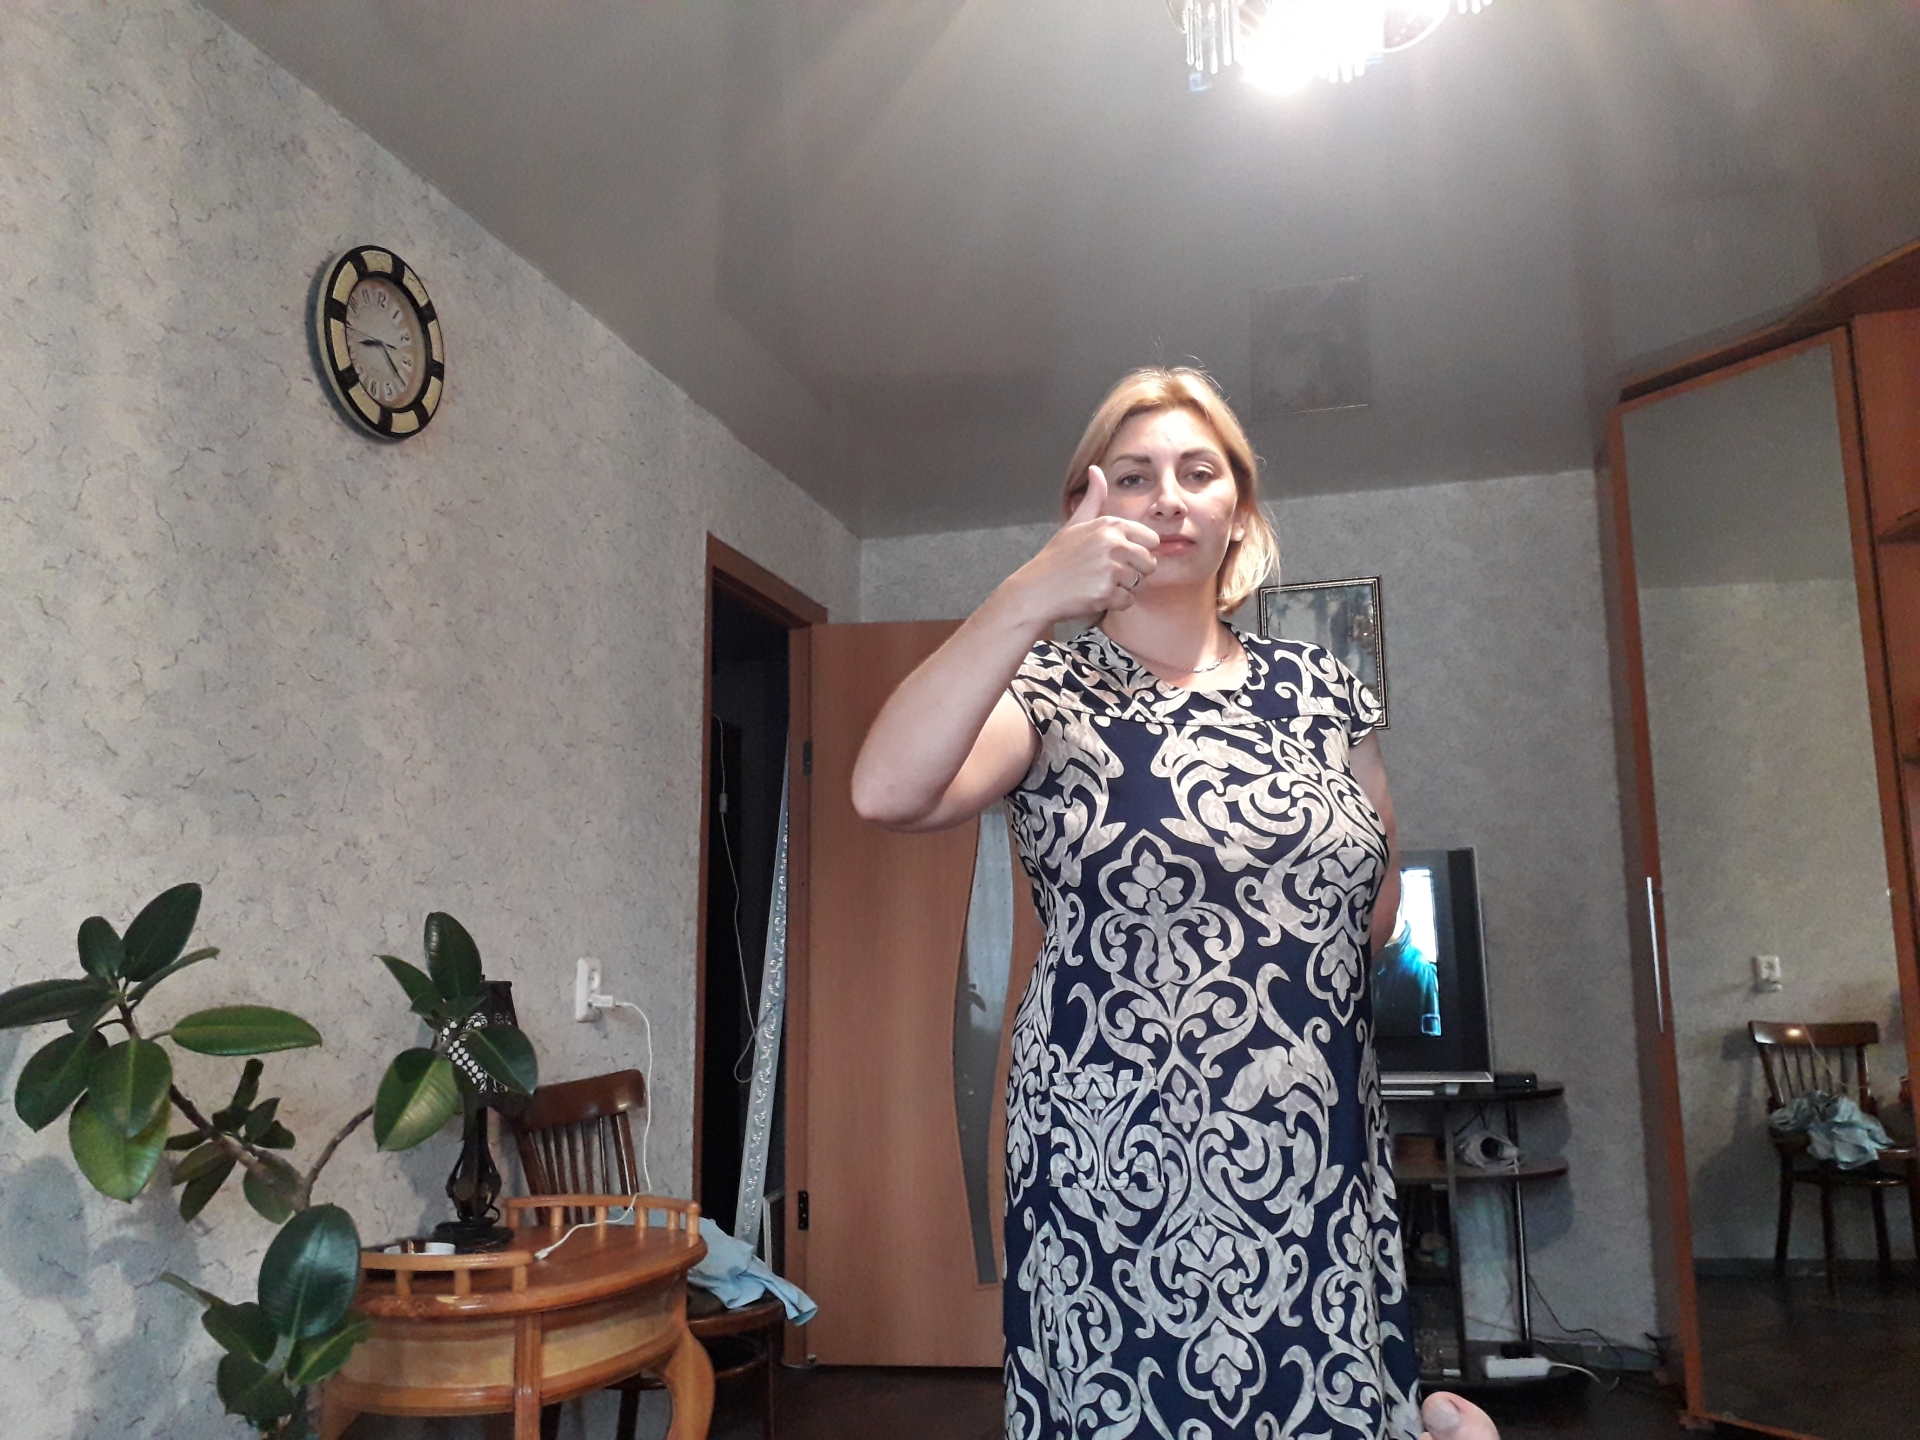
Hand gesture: like